Historiography of the Battle of France

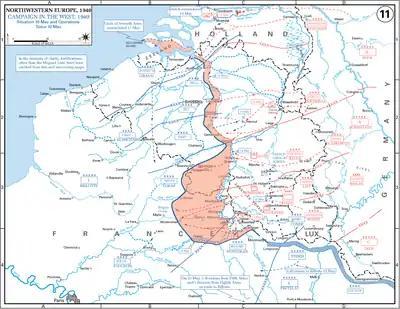

In 2000, American scholar Ernest R. May argued that Hitler had a better insight into the French and British governments than vice versa and knew that they would not go to war over Austria and Czechoslovakia, because he concentrated on politics rather than the state and national interest. From 1937 to 1940, Hitler stated his views on events, their importance and his intentions, then defended them against contrary opinion from the likes of Ludwig Beck, the German army chief of staff until August 1938 and Ernst von Weizsäcker the "Staatssekretär" (State Secretary, the deputy Foreign Minister). Hitler sometimes concealed aspects of his thinking but he was unusually frank about what came first and his assumptions. May referred to Wheeler-Bennett (1964),